Timeline of transportation technology

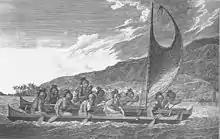
A traditional Polynesian catamaran

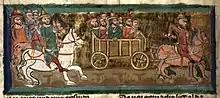
Horse collars and cart between 1350 and 1375

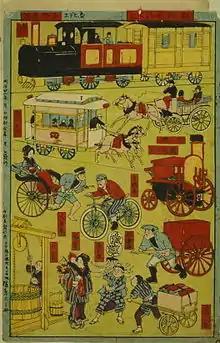
Late 19th century modes of transport, Japan.

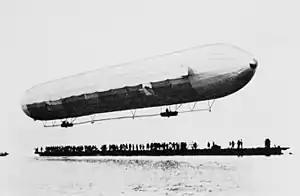
First Zeppelin ascent, 1900

The oldest extant cable railway is probably the Reisszug, a private line providing goods access to Hohensalzburg Fortress at Salzburg in Austria. This line is generally described as the oldest funicular.